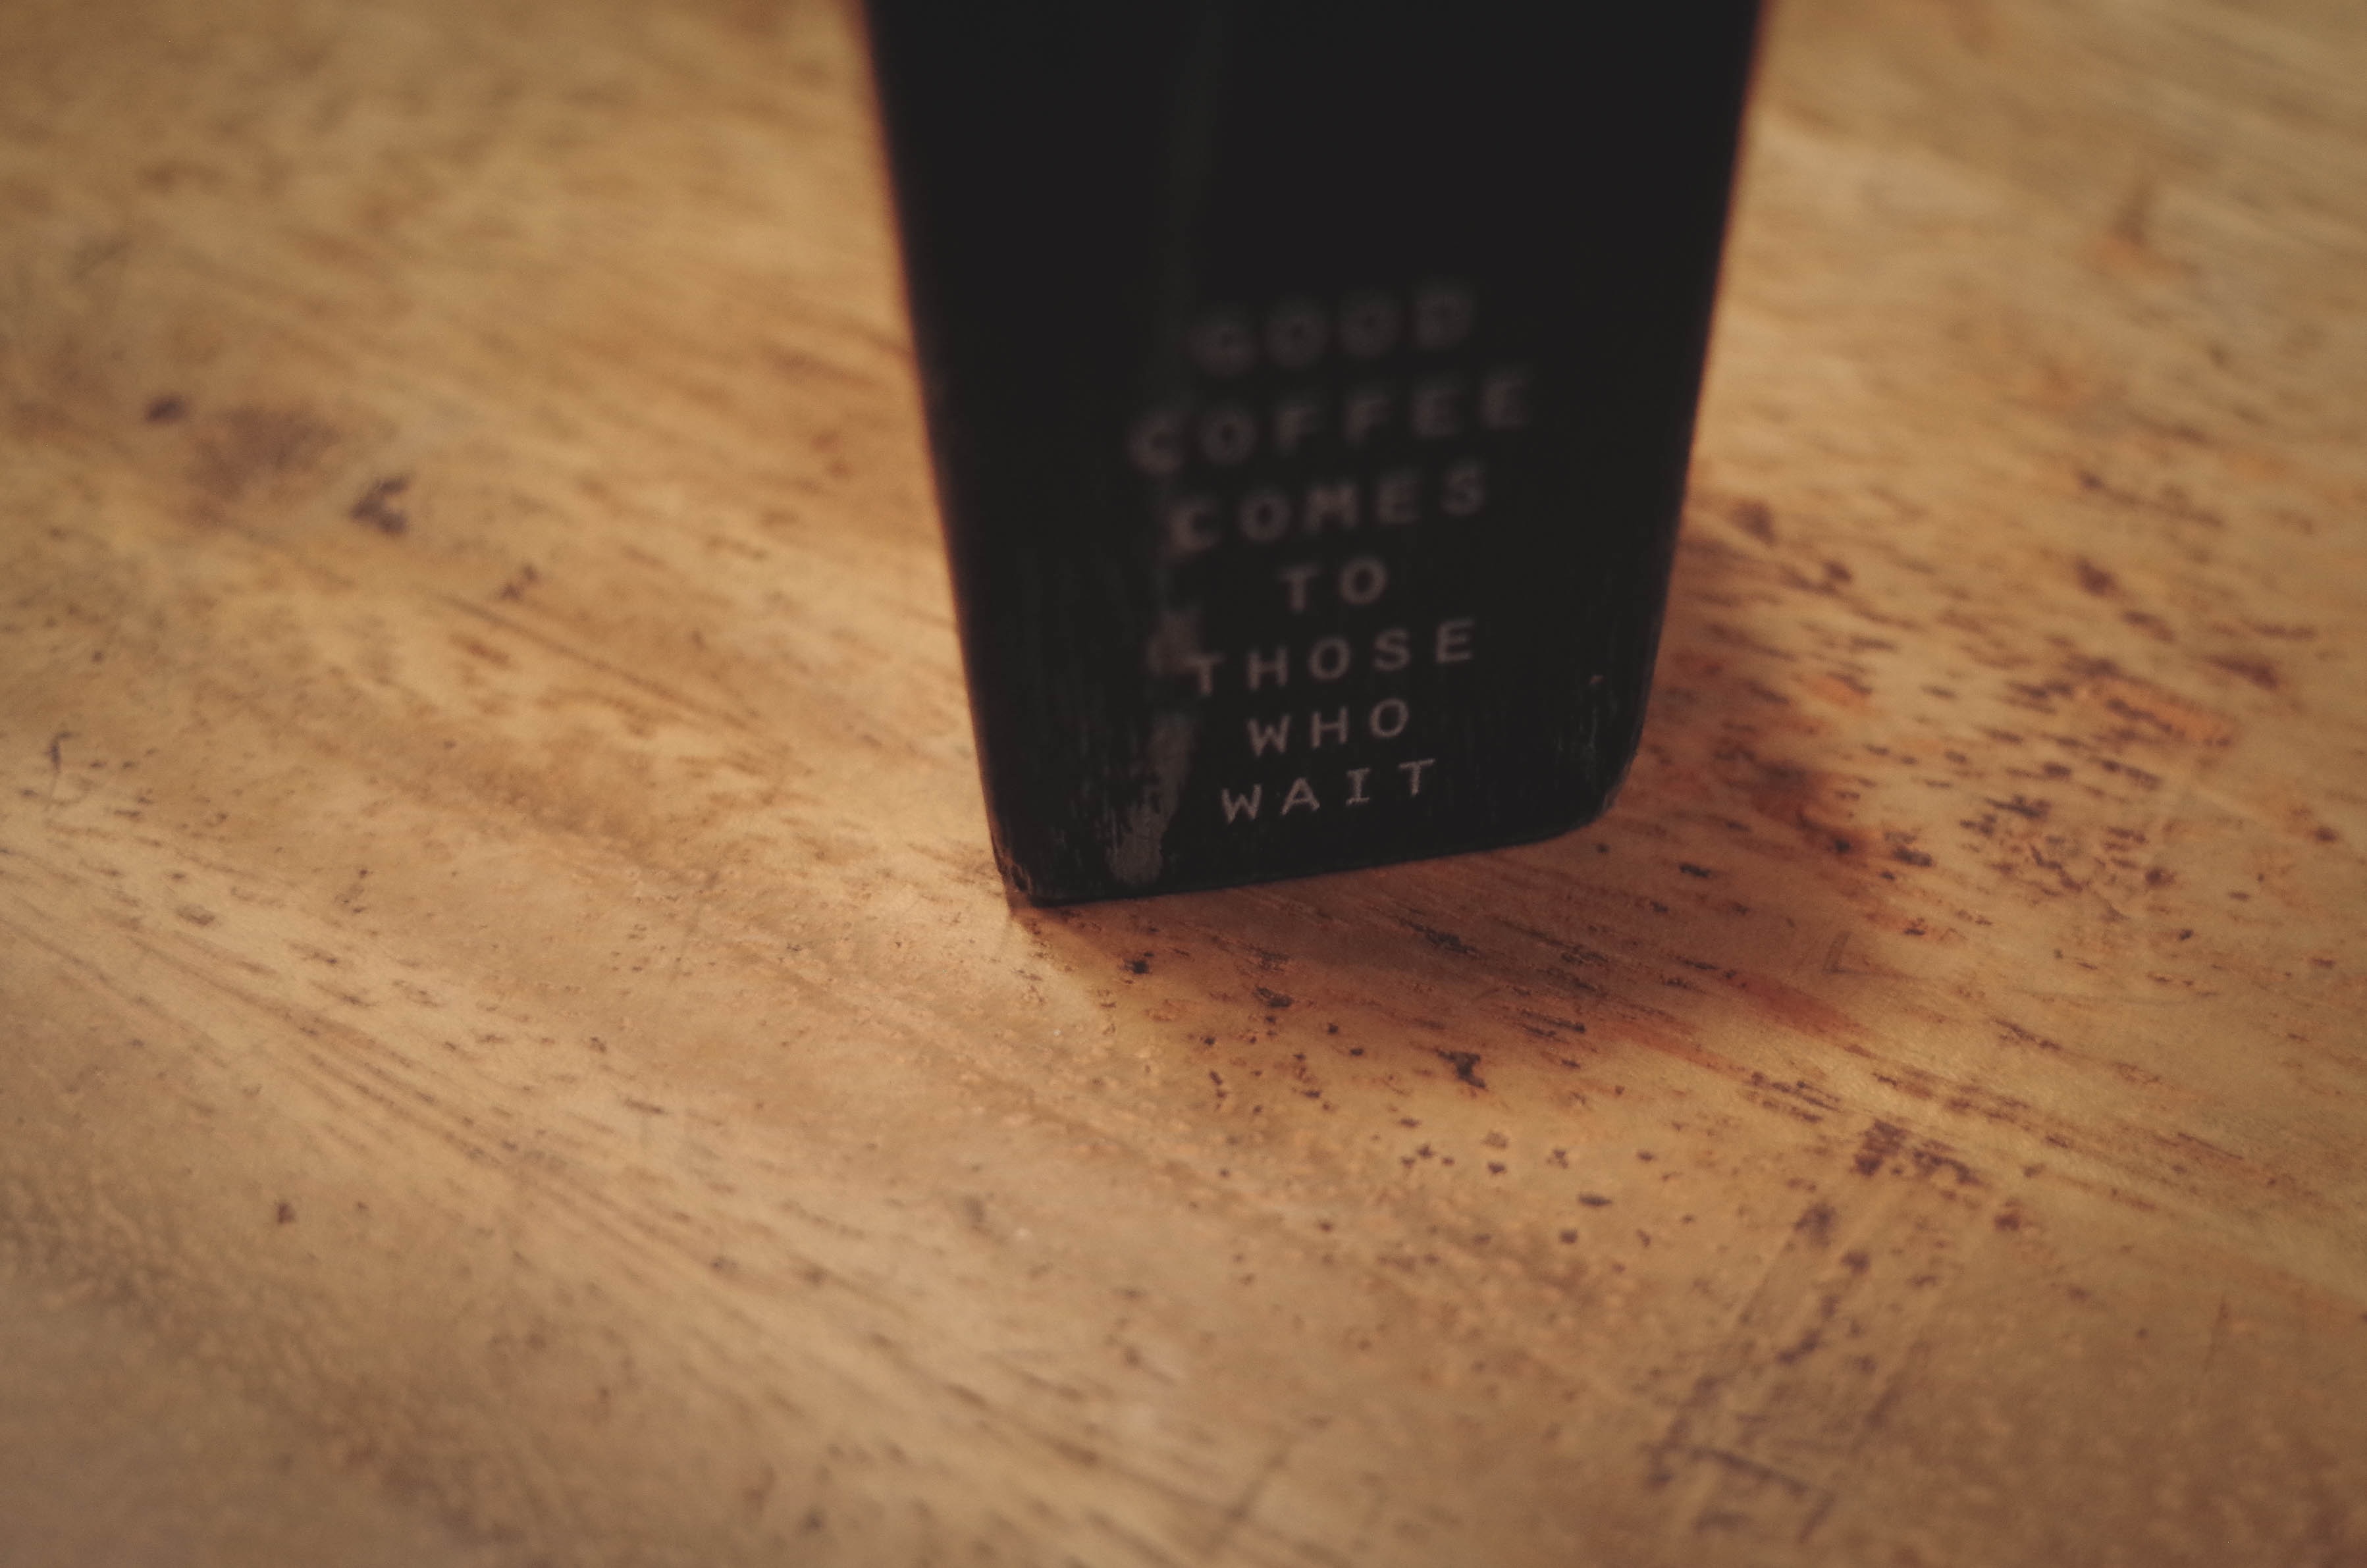
hand, wood, color, brown, eye, skin, beauty, organ, cosmetics